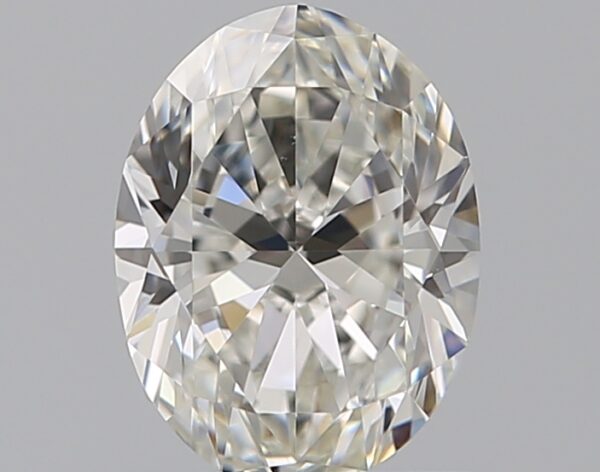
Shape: oval
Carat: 0.7
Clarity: VVS1
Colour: H
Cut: EX
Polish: EX
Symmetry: VG
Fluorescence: N
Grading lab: GIA
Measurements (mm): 6.61 x 4.93 x 3.14